2017 Laver Cup

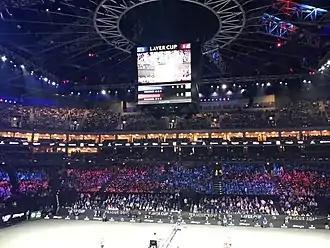
The O2 Arena in Prague during the first day of the event.

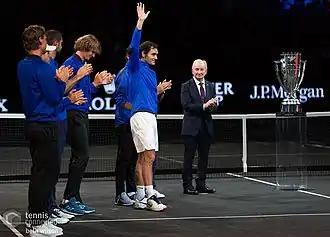
Rod Laver and Team Europe at the event

Each match win on day 1 was worth one point, on day 2 two points, and on day 3 three points. The first team to 13 points won.